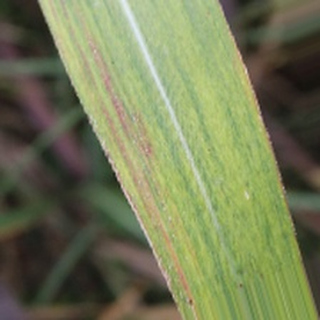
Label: sugarcane_bacterial_blight